Avro Type F

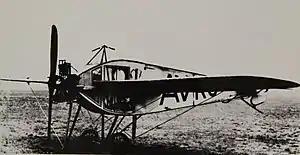

The Avro Type F was an early single seat British aircraft from Avro. On 1 May 1912 it became the first aircraft in the world to fly with a completely enclosed cabin for the pilot as an integral part of the design.